Anthracite coal strike of 1902

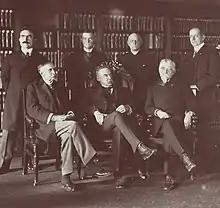
The commission appointed by Roosevelt to resolve the dispute, photographed by William H. Rau

J.P. Morgan, the dominant figure in American finance, had played a role in resolving the 1900 strike. He was deeply involved in this strike as well: his interests included the Reading Railroad, one of the largest employers of miners. He had installed George Baer, who spoke for the industry throughout the strike, as the head of the railroad.